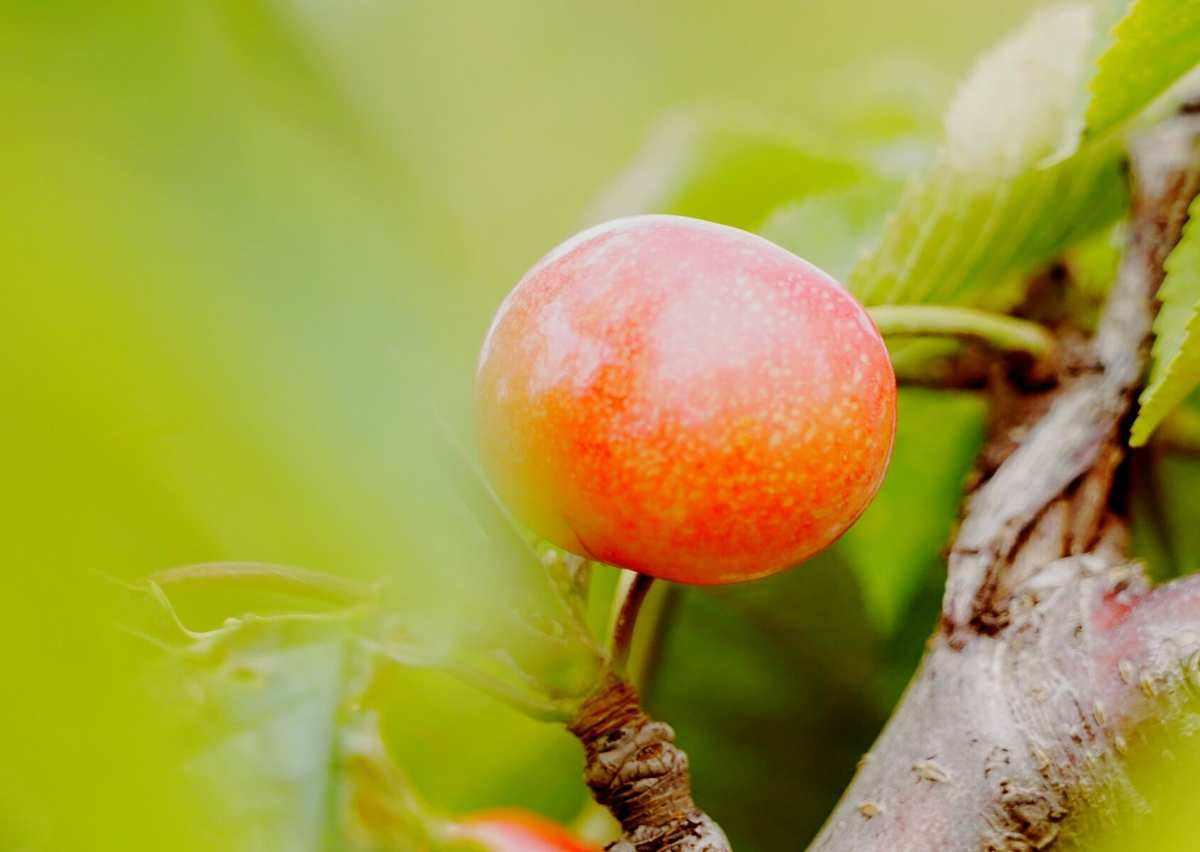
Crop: cherry
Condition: healthy